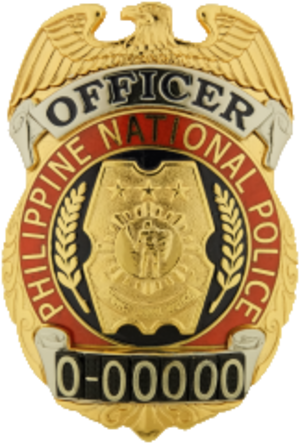
La police nationale des Philippines, en abrégé « PNP », est chargée de faire appliquer la loi sur le territoire des Philippines, tant au niveau national que local. Elle a été formée en 1991 par la fusion de deux corps, l’Integrated National Police et la Philippine Constabulary.